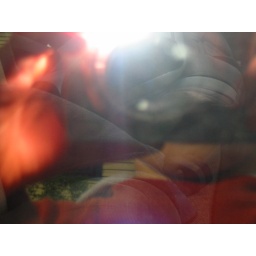
Looking into the car window by ZQE